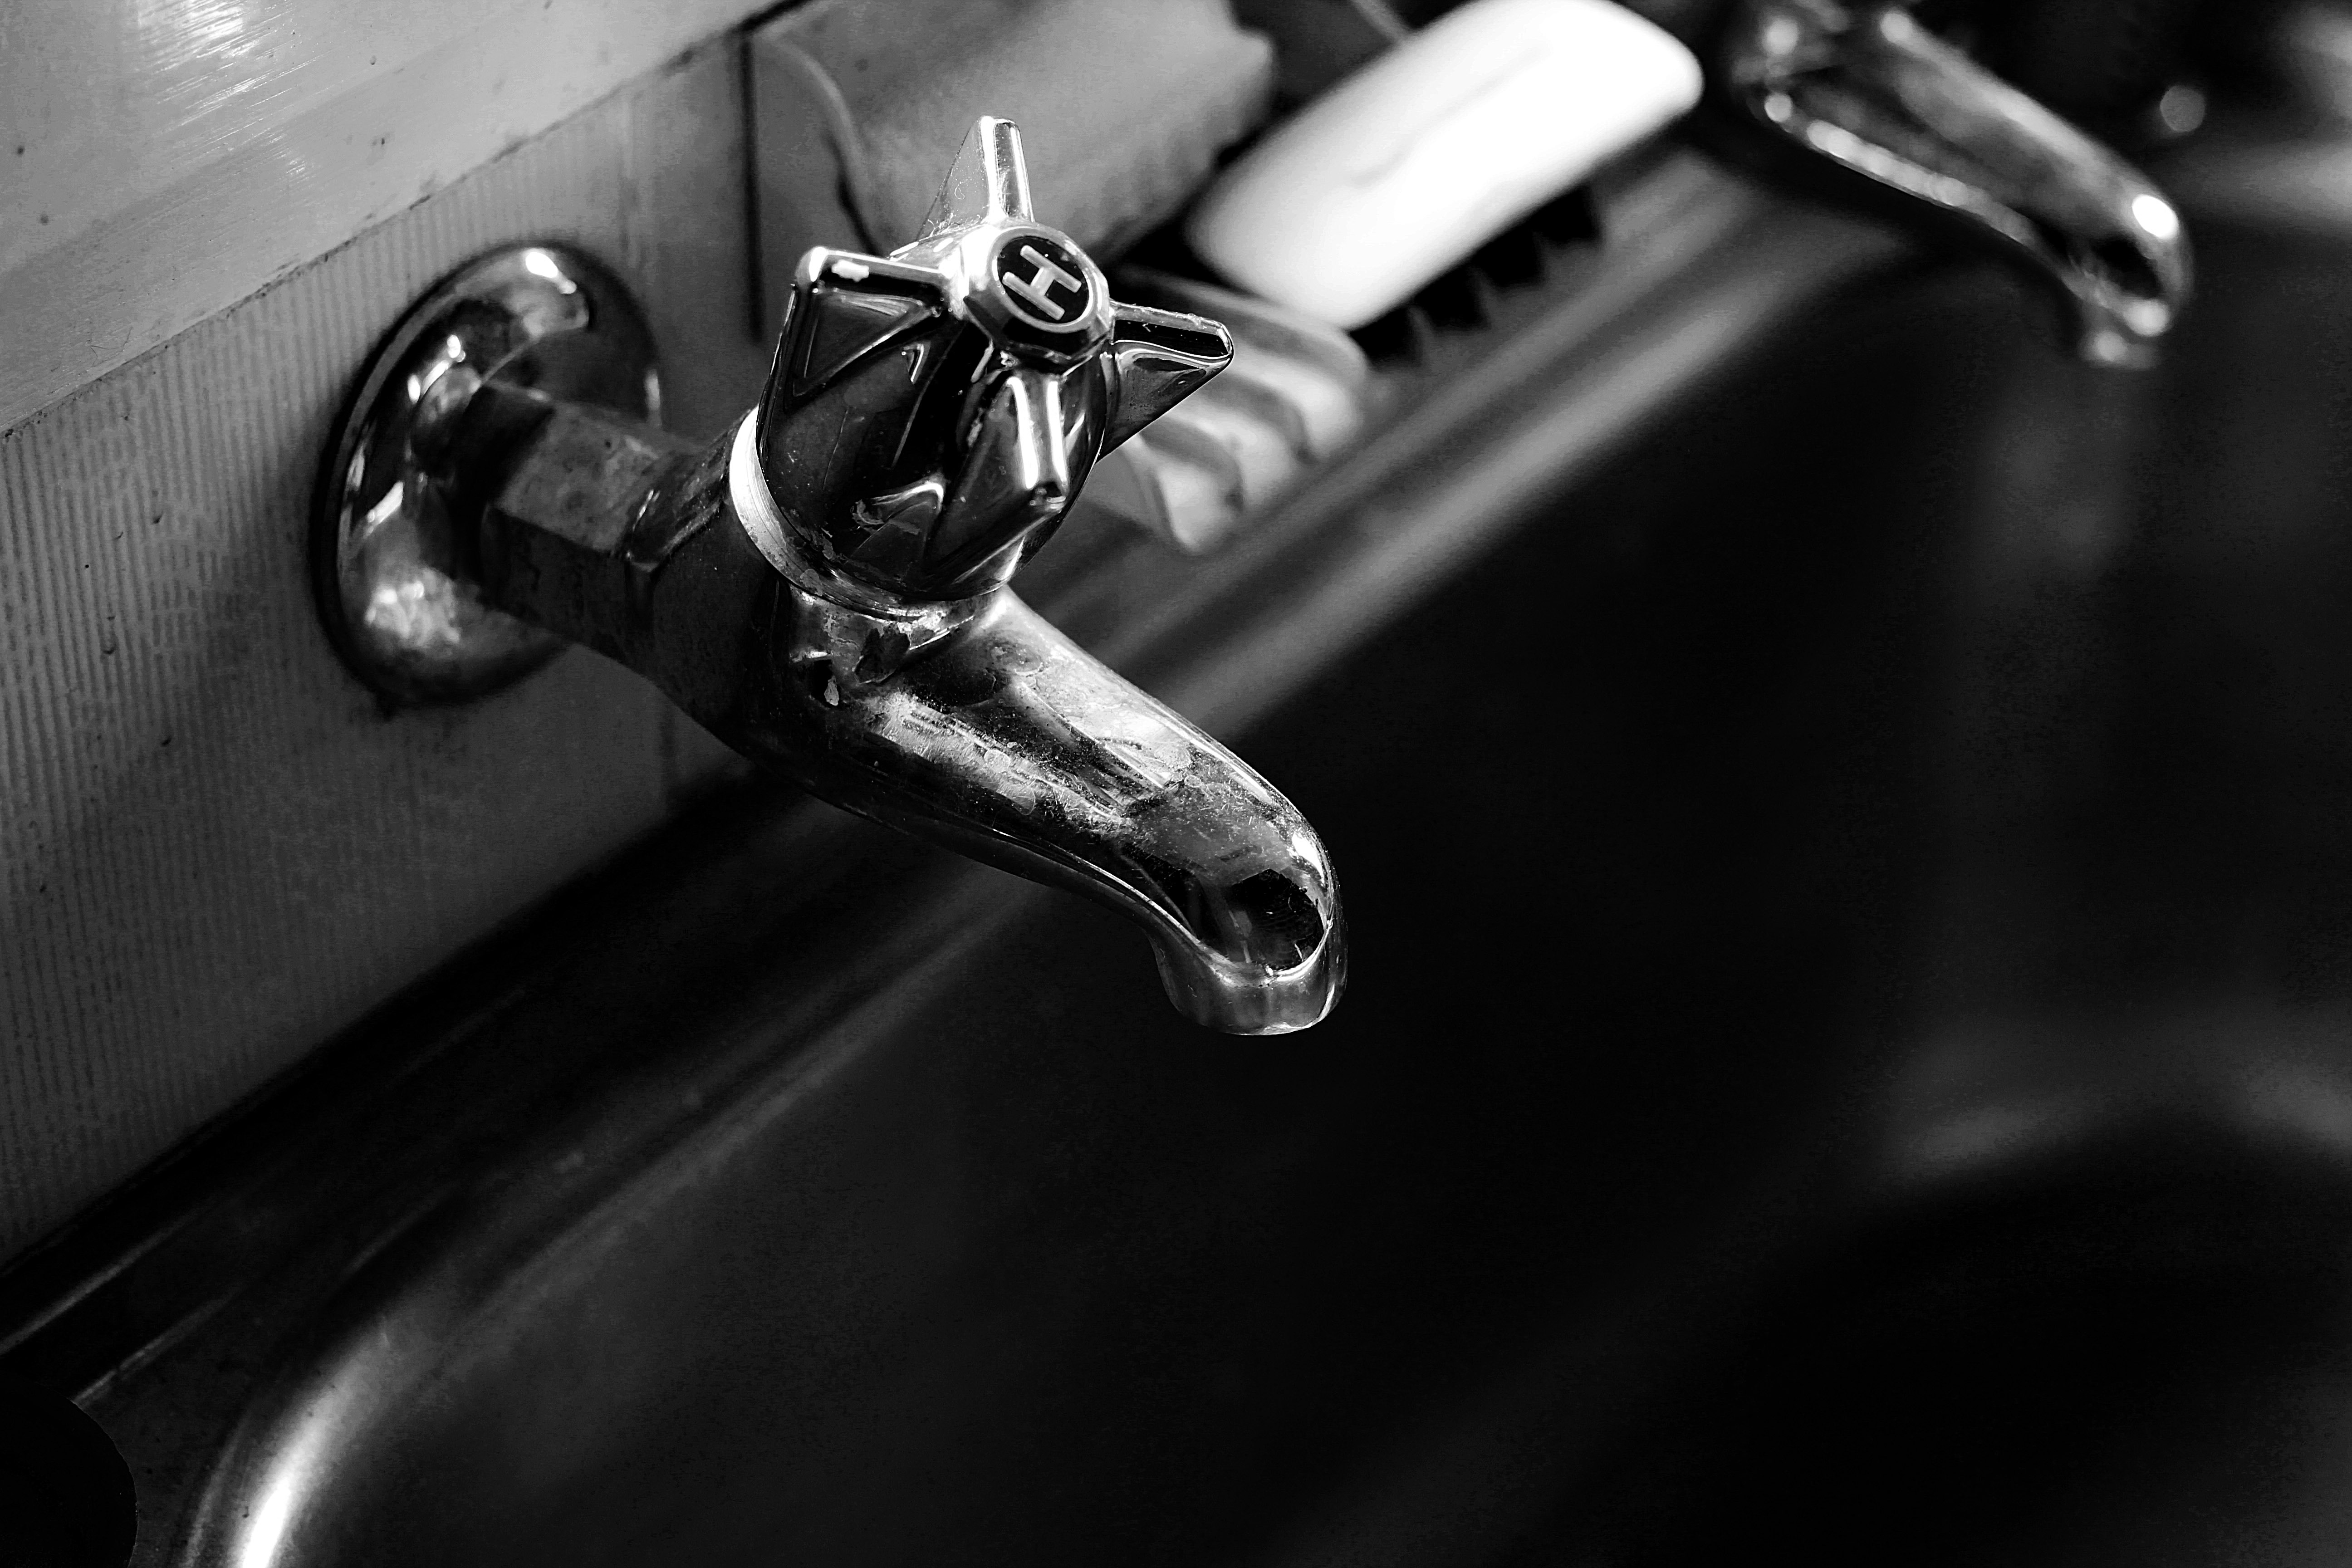
hand, black and white, white, photography, wheel, glass, bicycle, vehicle, darkness, sink, black, monochrome, close up, tap, chrome, silver, faucet, macro photography, plumbing, sanitary, hot water, monochrome photography, single lens reflex camera